NZR WH class

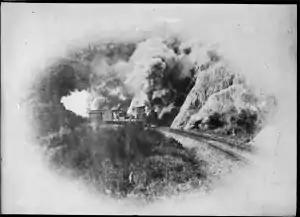
Wellington and Manawatu Railway Company W class locomotive leaving Wadestown tunnel

The NZR W class was a class of three steam locomotives built by Manning Wardle in 1884 for service on New Zealand's private Wellington and Manawatu Railway Company (WMR). They did not acquire their W classification until 1908 when WMR was nationalised and incorporated into the New Zealand Government Railways (NZR). A total of five locomotives were purchased by the WMR but two had been sold by the time NZR took over the company.